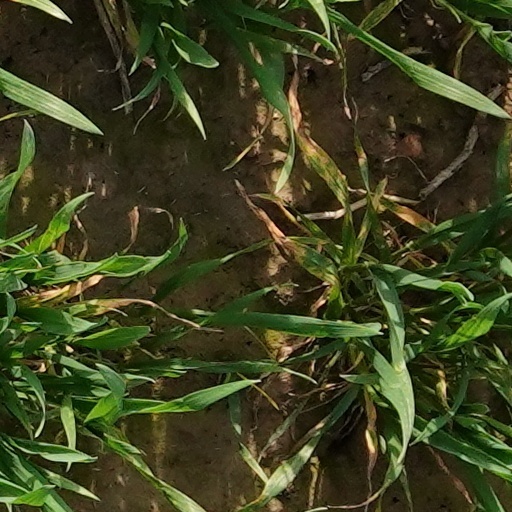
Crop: wheat